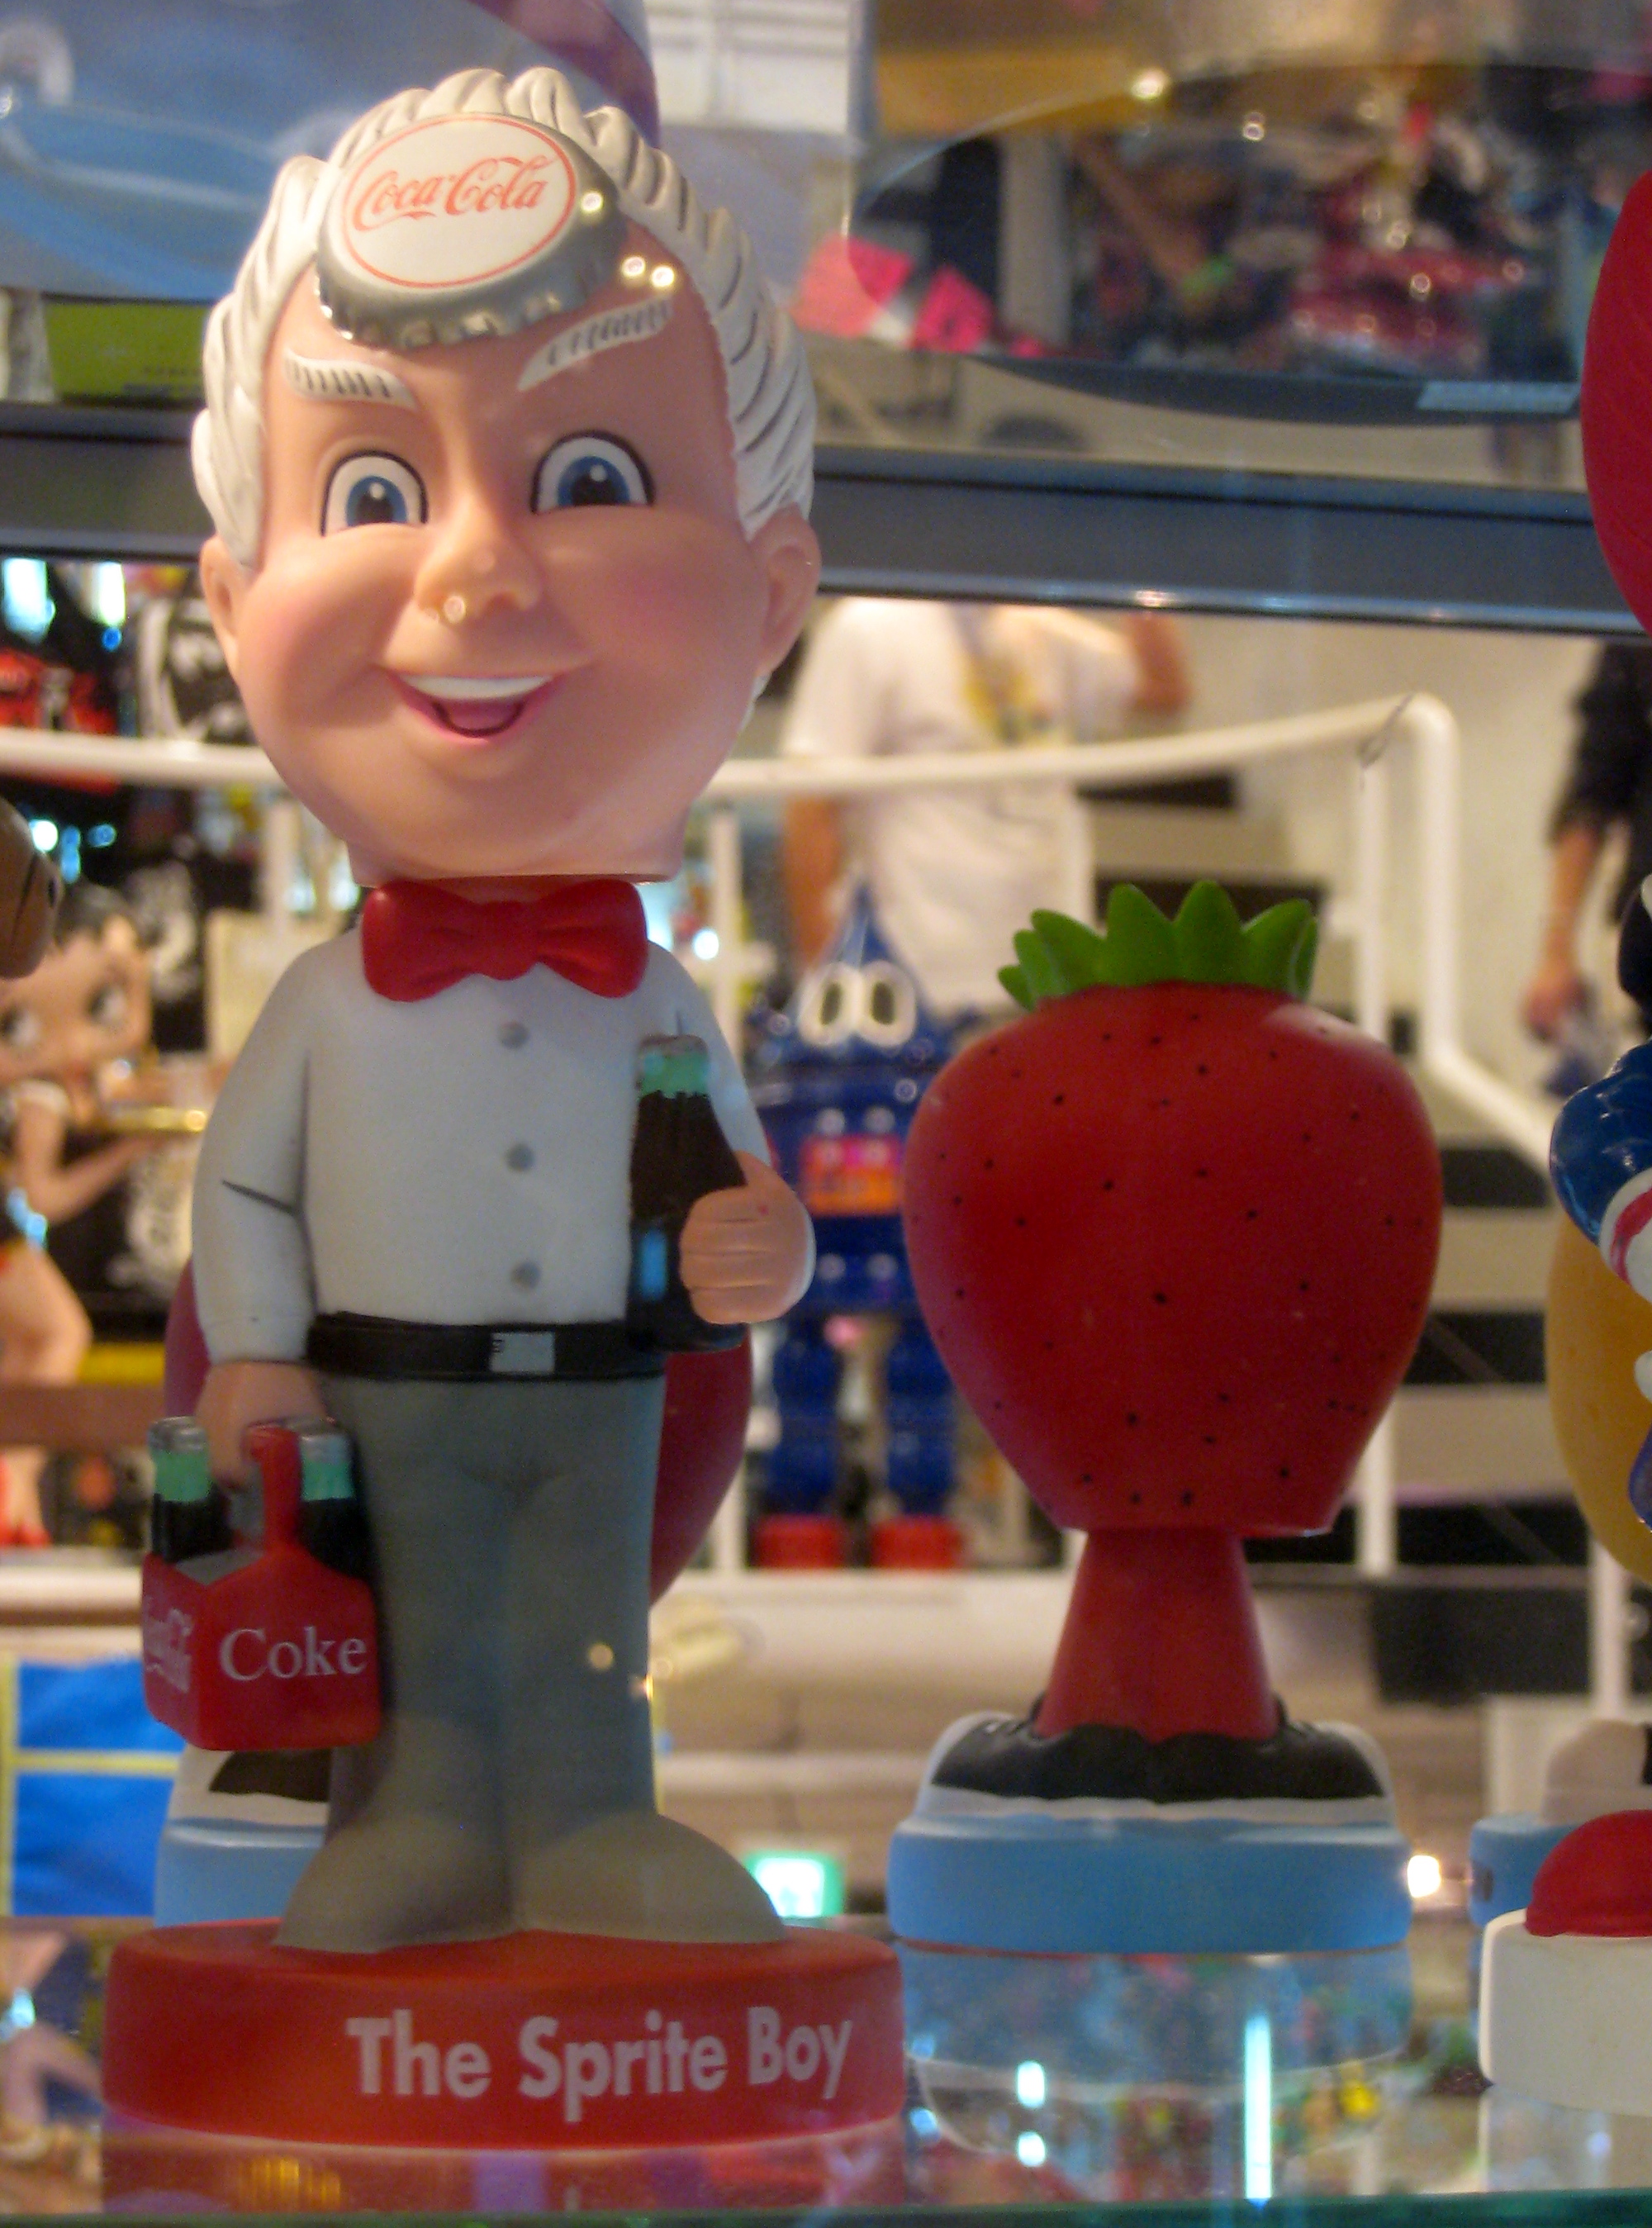
japan, toy, mascot